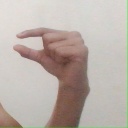
अक्षर: ग